Jovit Baldivino

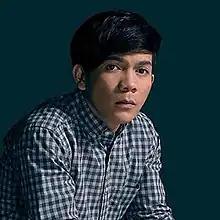
Jovit Baldivino in 2015

Jovit Lasin Baldivino (October 16, 1993 – December 9, 2022) was a Filipino singer and actor. He was the first winner of the reality talent competition show "Pilipinas Got Talent" in 2010.